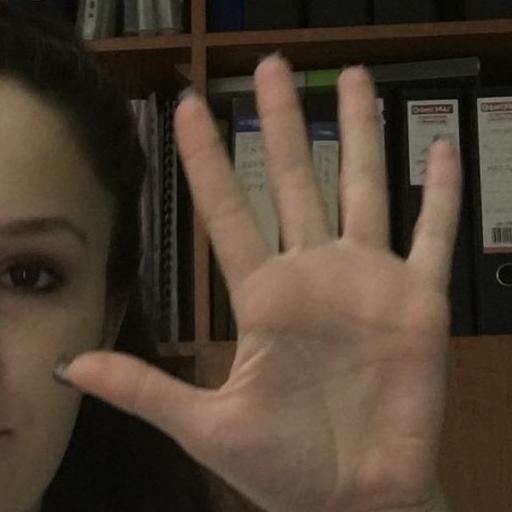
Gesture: palm